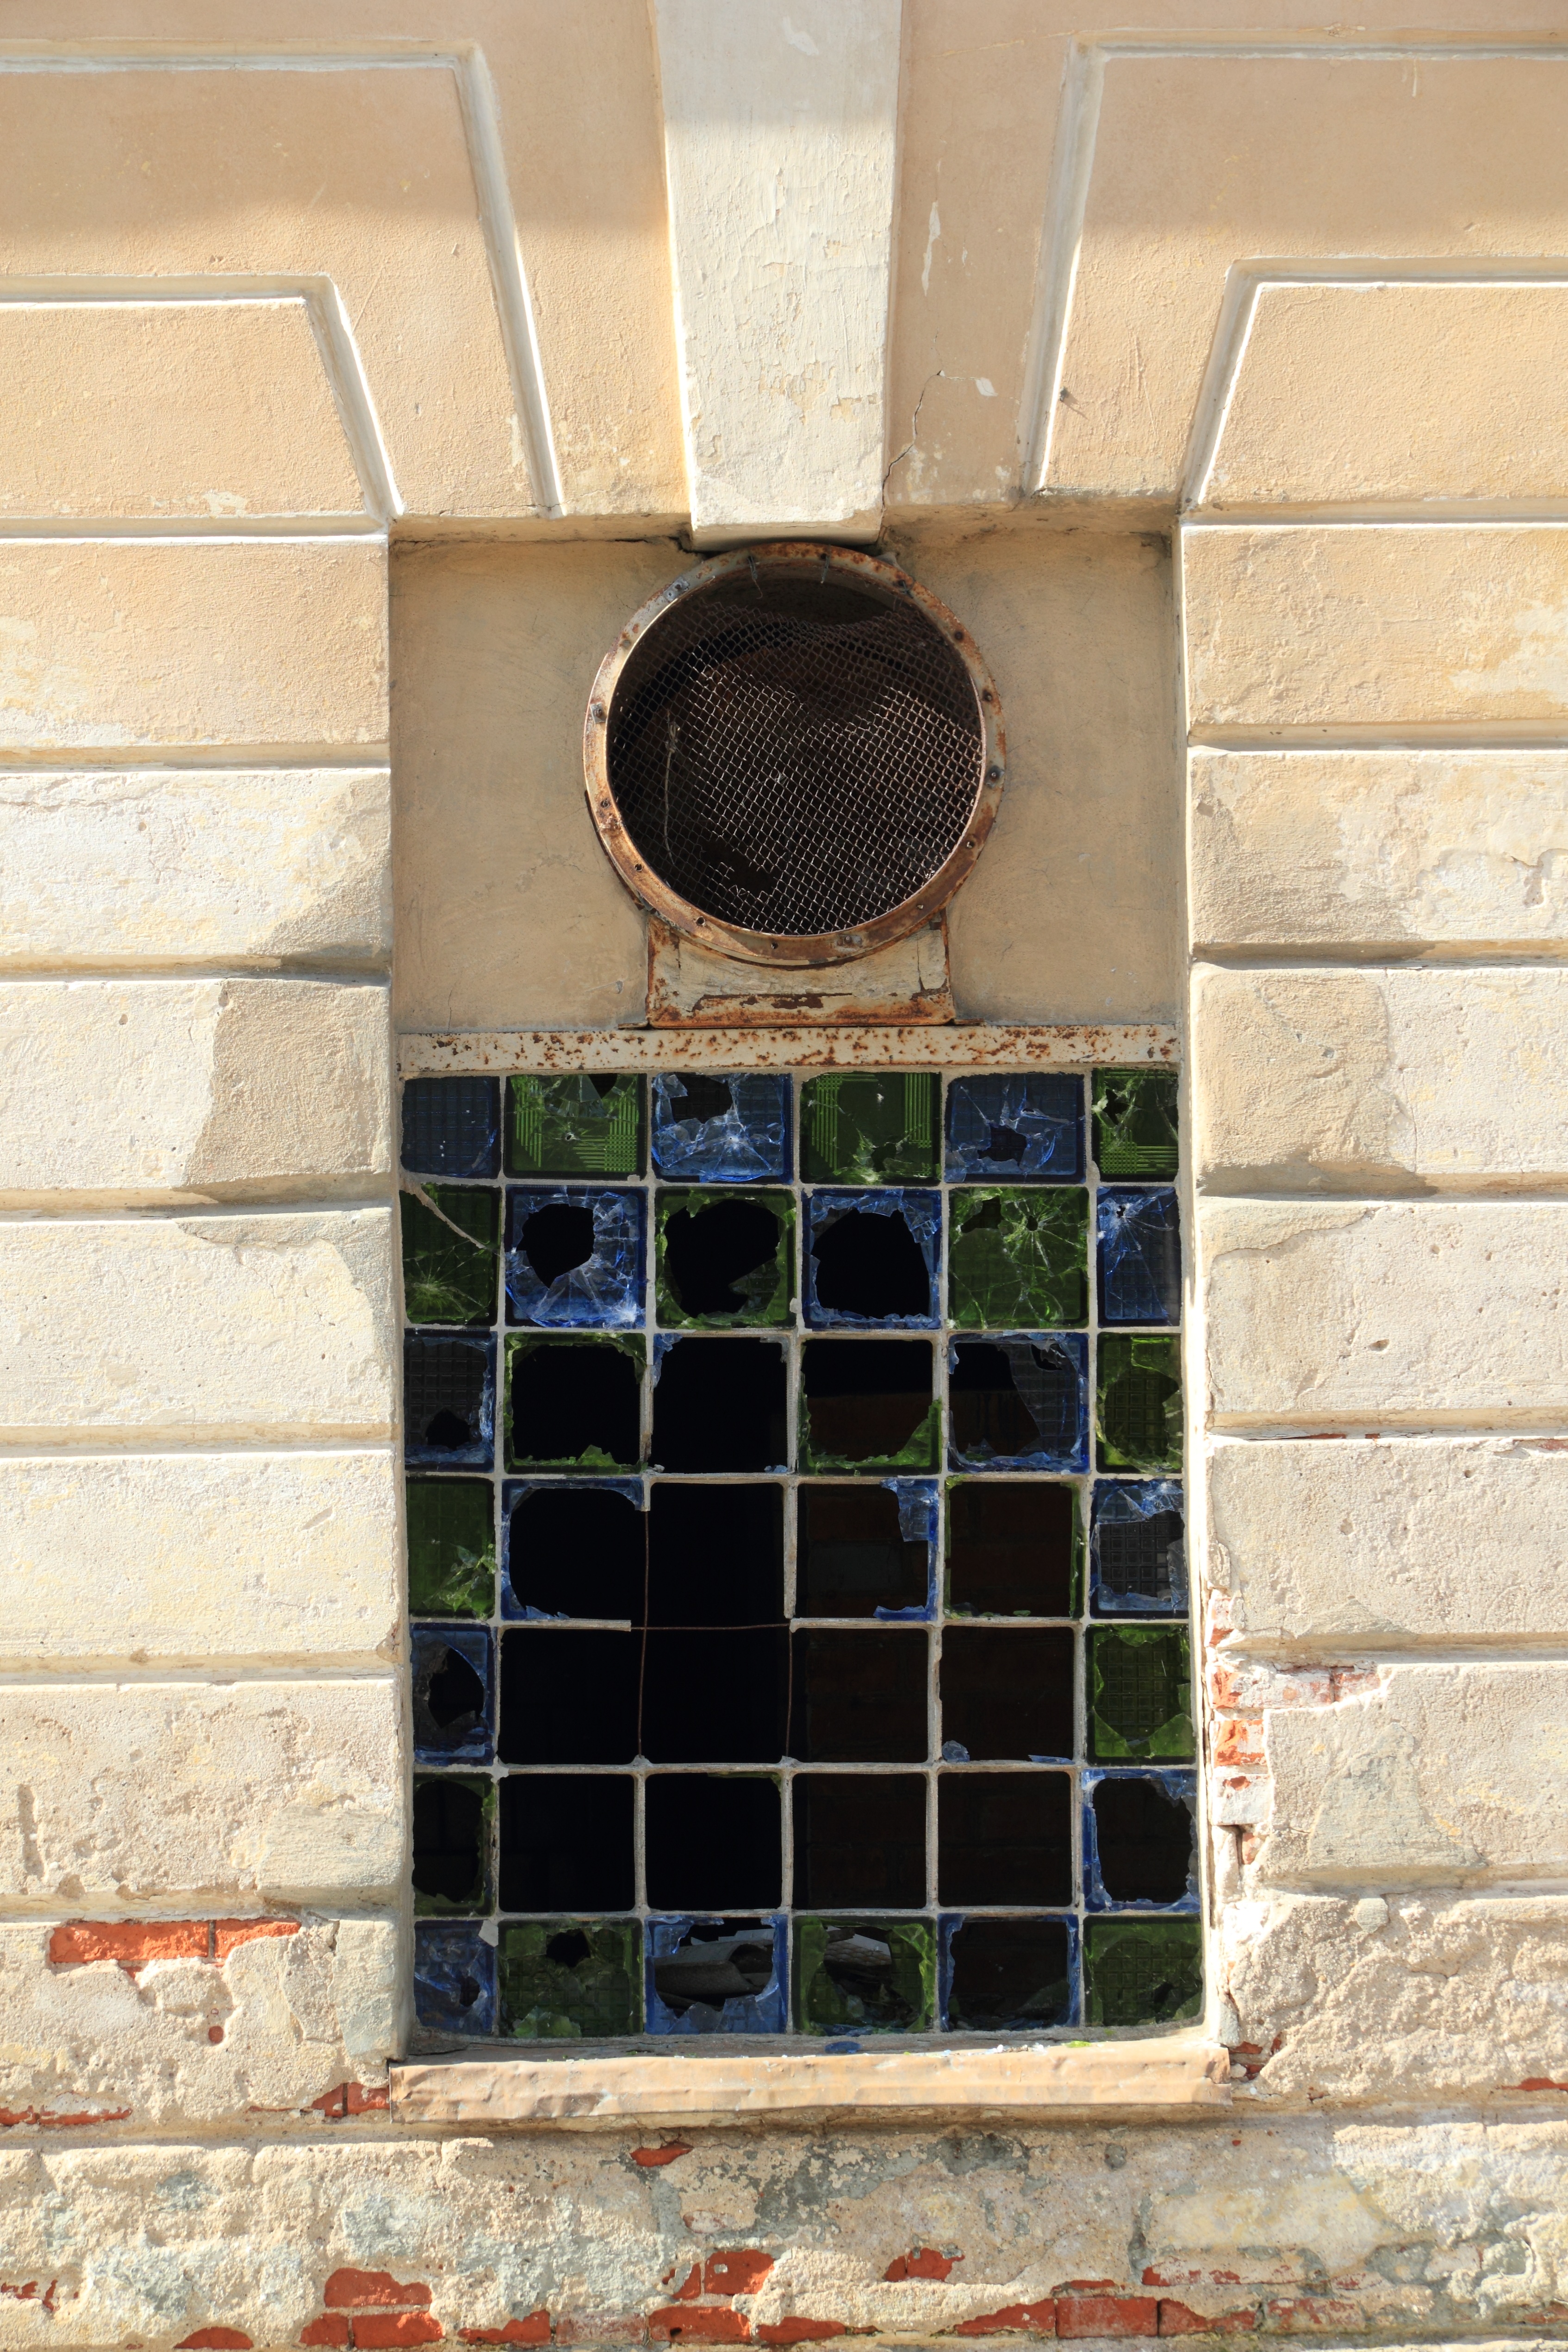
house, floor, window, wall, stone, color, facade, tile, blue, brick, interior design, art, fort, shape, flooring, latvia, daugavpils, window covering